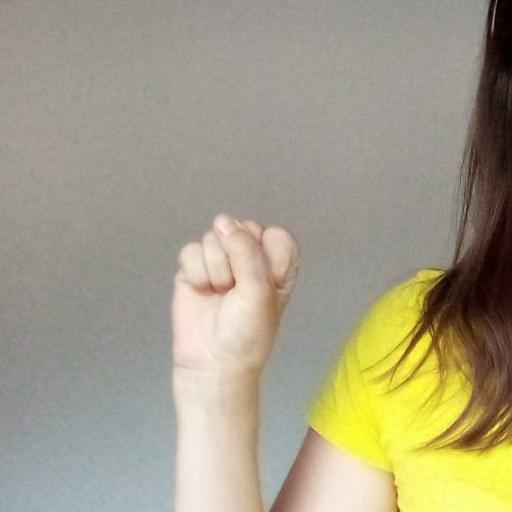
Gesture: fist